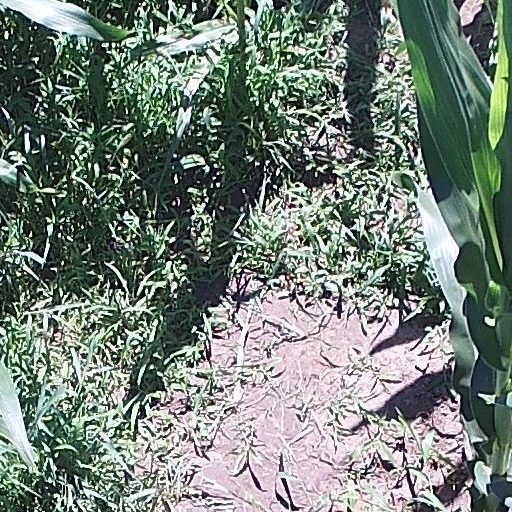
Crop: maize; corn